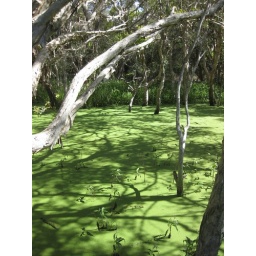
Beautiful tree patterns in the remnants of the duck pond at Peregian Beach.